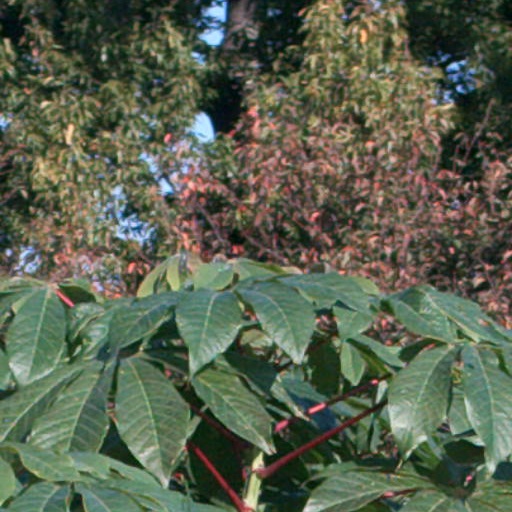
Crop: cassava